Protests against responses to the COVID-19 pandemic

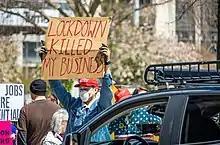
An anti-lockdown protester in April 2020

Thousands of people, mostly supporters of the right-wing party Vox, attended protests in Madrid and the country's regional capitals over the lockdown and its impact on the Spanish economy. The protesters drove in convoys to adhere to social distancing, with the Madrid protest led by a bus containing Vox leader Santiago Abascal. Abascal called for the national government of Pedro Sánchez to resign over its handling of the virus.